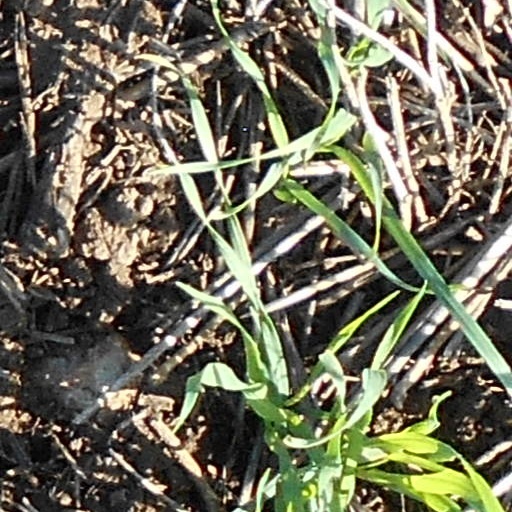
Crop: wheat